Radical Party (France)

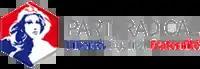
Former logo (before 2017)

On 7 April 2011, Borloo announced the creation of a centrist coalition. During a party congress on 14–15 May, the Radicals decided to cut their ties with Sarkozy's Union for a Popular Movement (UMP), of which they had been an associate party since 2002. During a convention on 26 June, the party officially joined The Alliance (ARES) alongside New Centre and other centrist parties as an alternative to the UMP. The Alliance was replaced with the Union of Democrats and Independents (UDI) in September 2012.